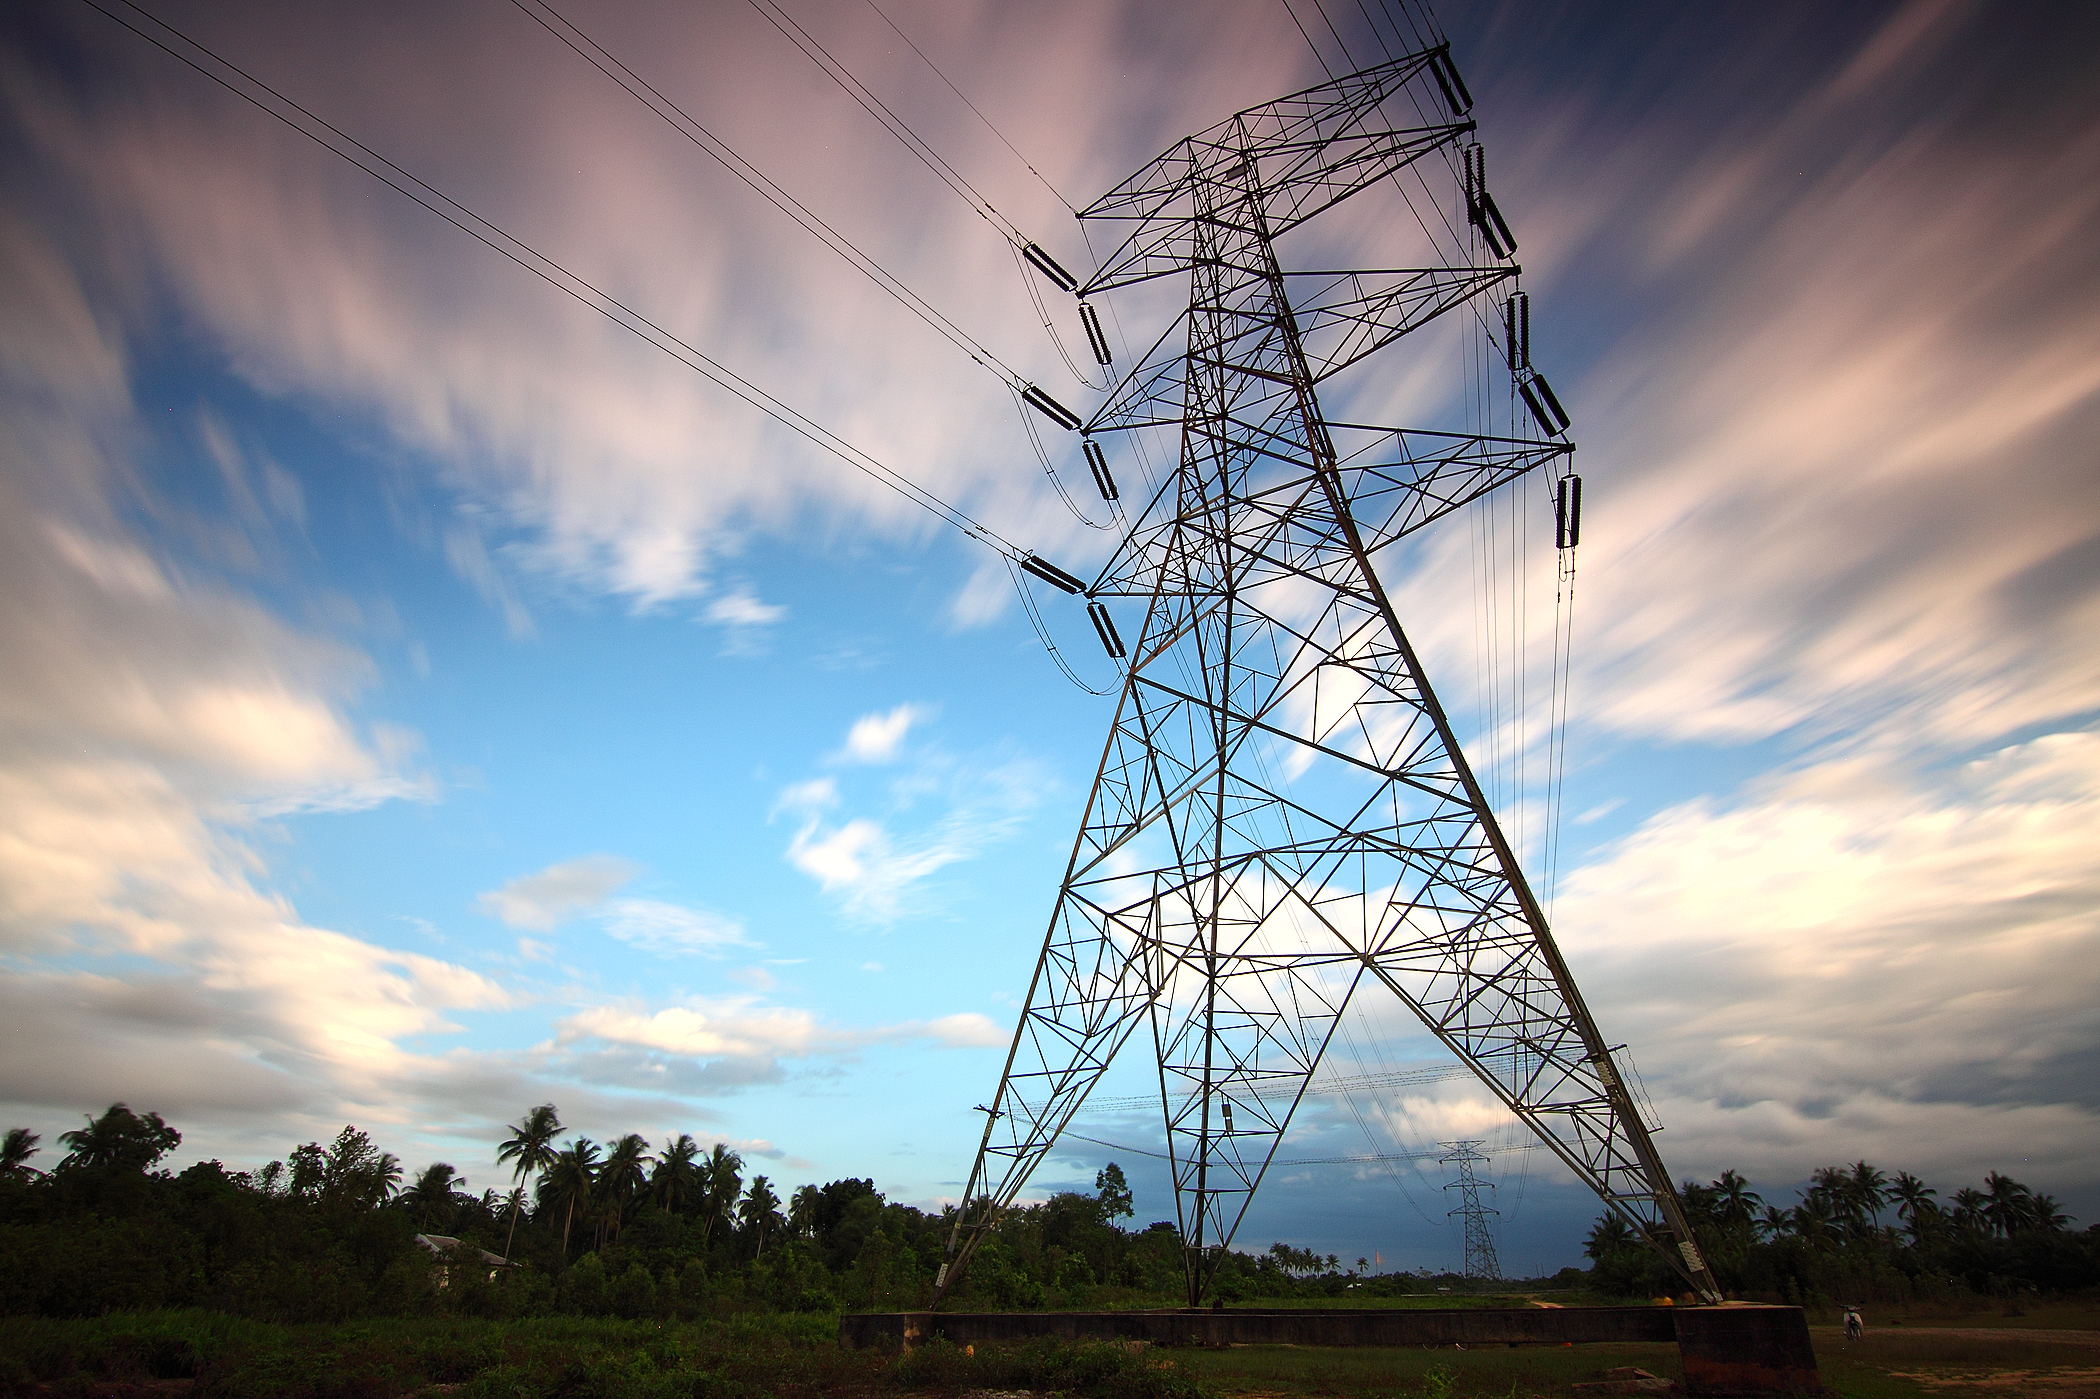
cloud, sky, sunlight, wind, tower, power line, mast, electricity, energy, power, clouds, transmission tower, outdoor structure, electrical supply, overhead power line